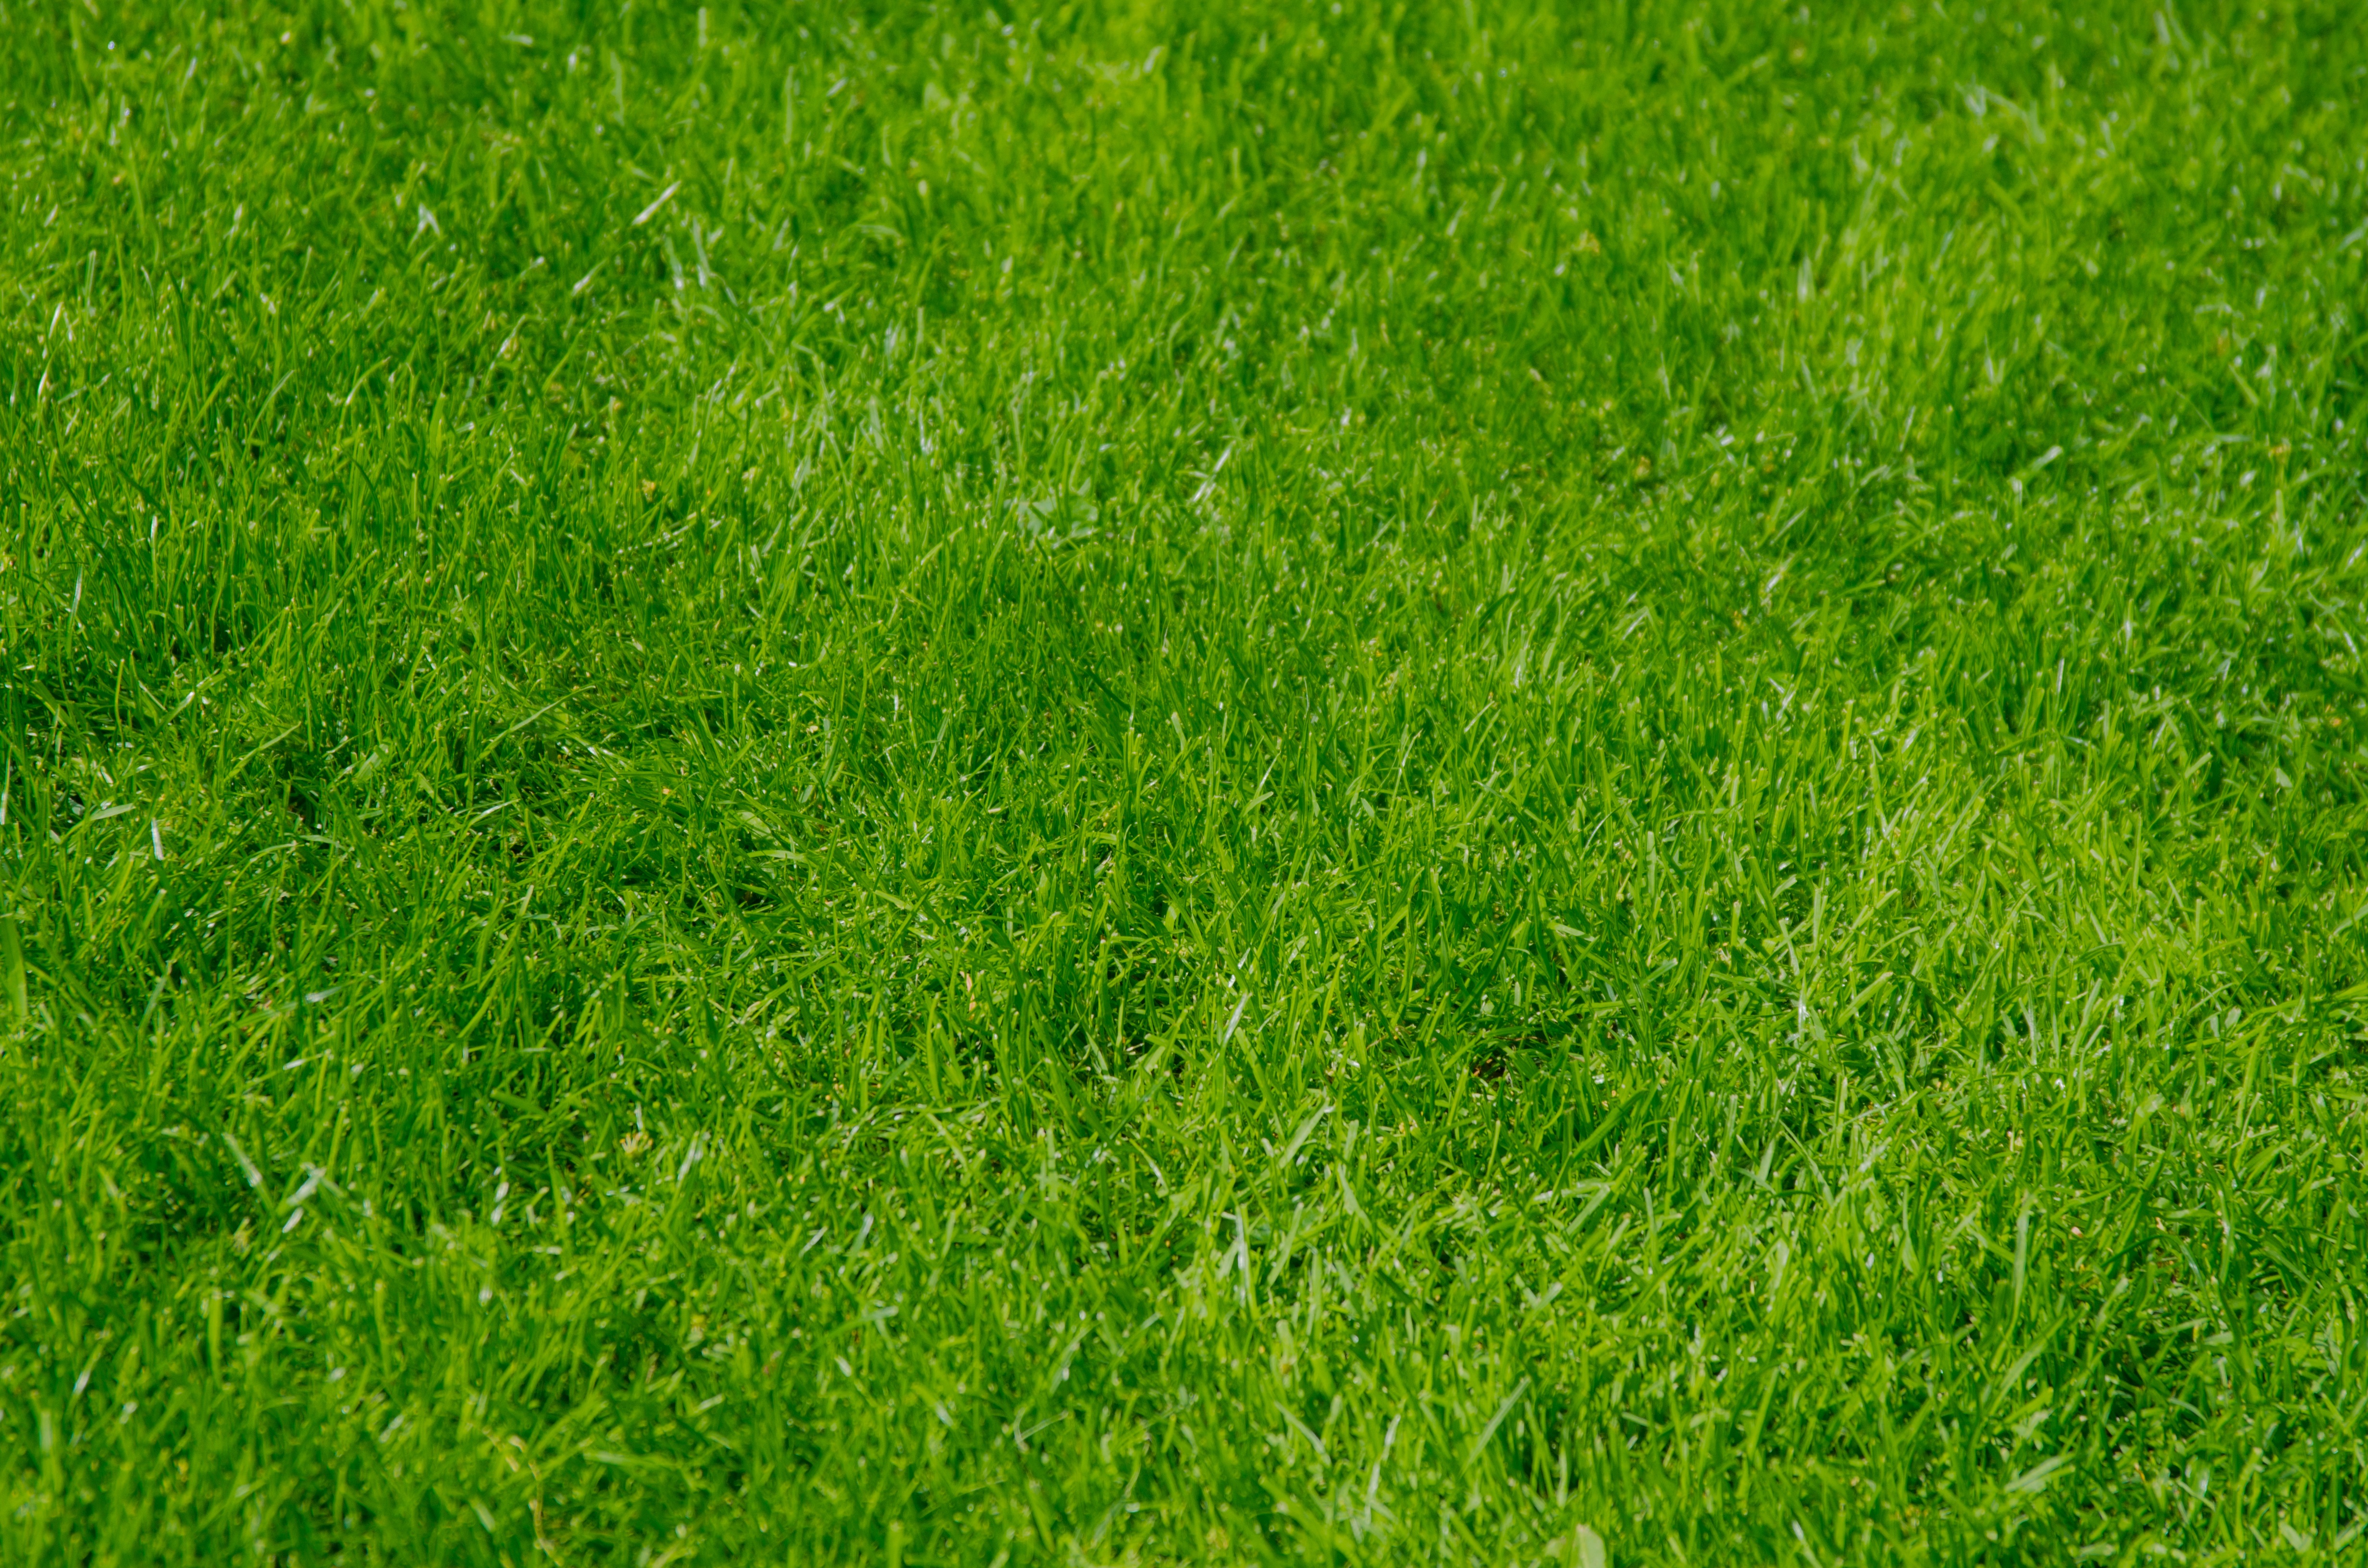
nature, grass, plant, field, lawn, meadow, prairie, environment, pattern, green, pasture, soil, garden, freshness, background, grassland, wallpaper, flooring, grass family